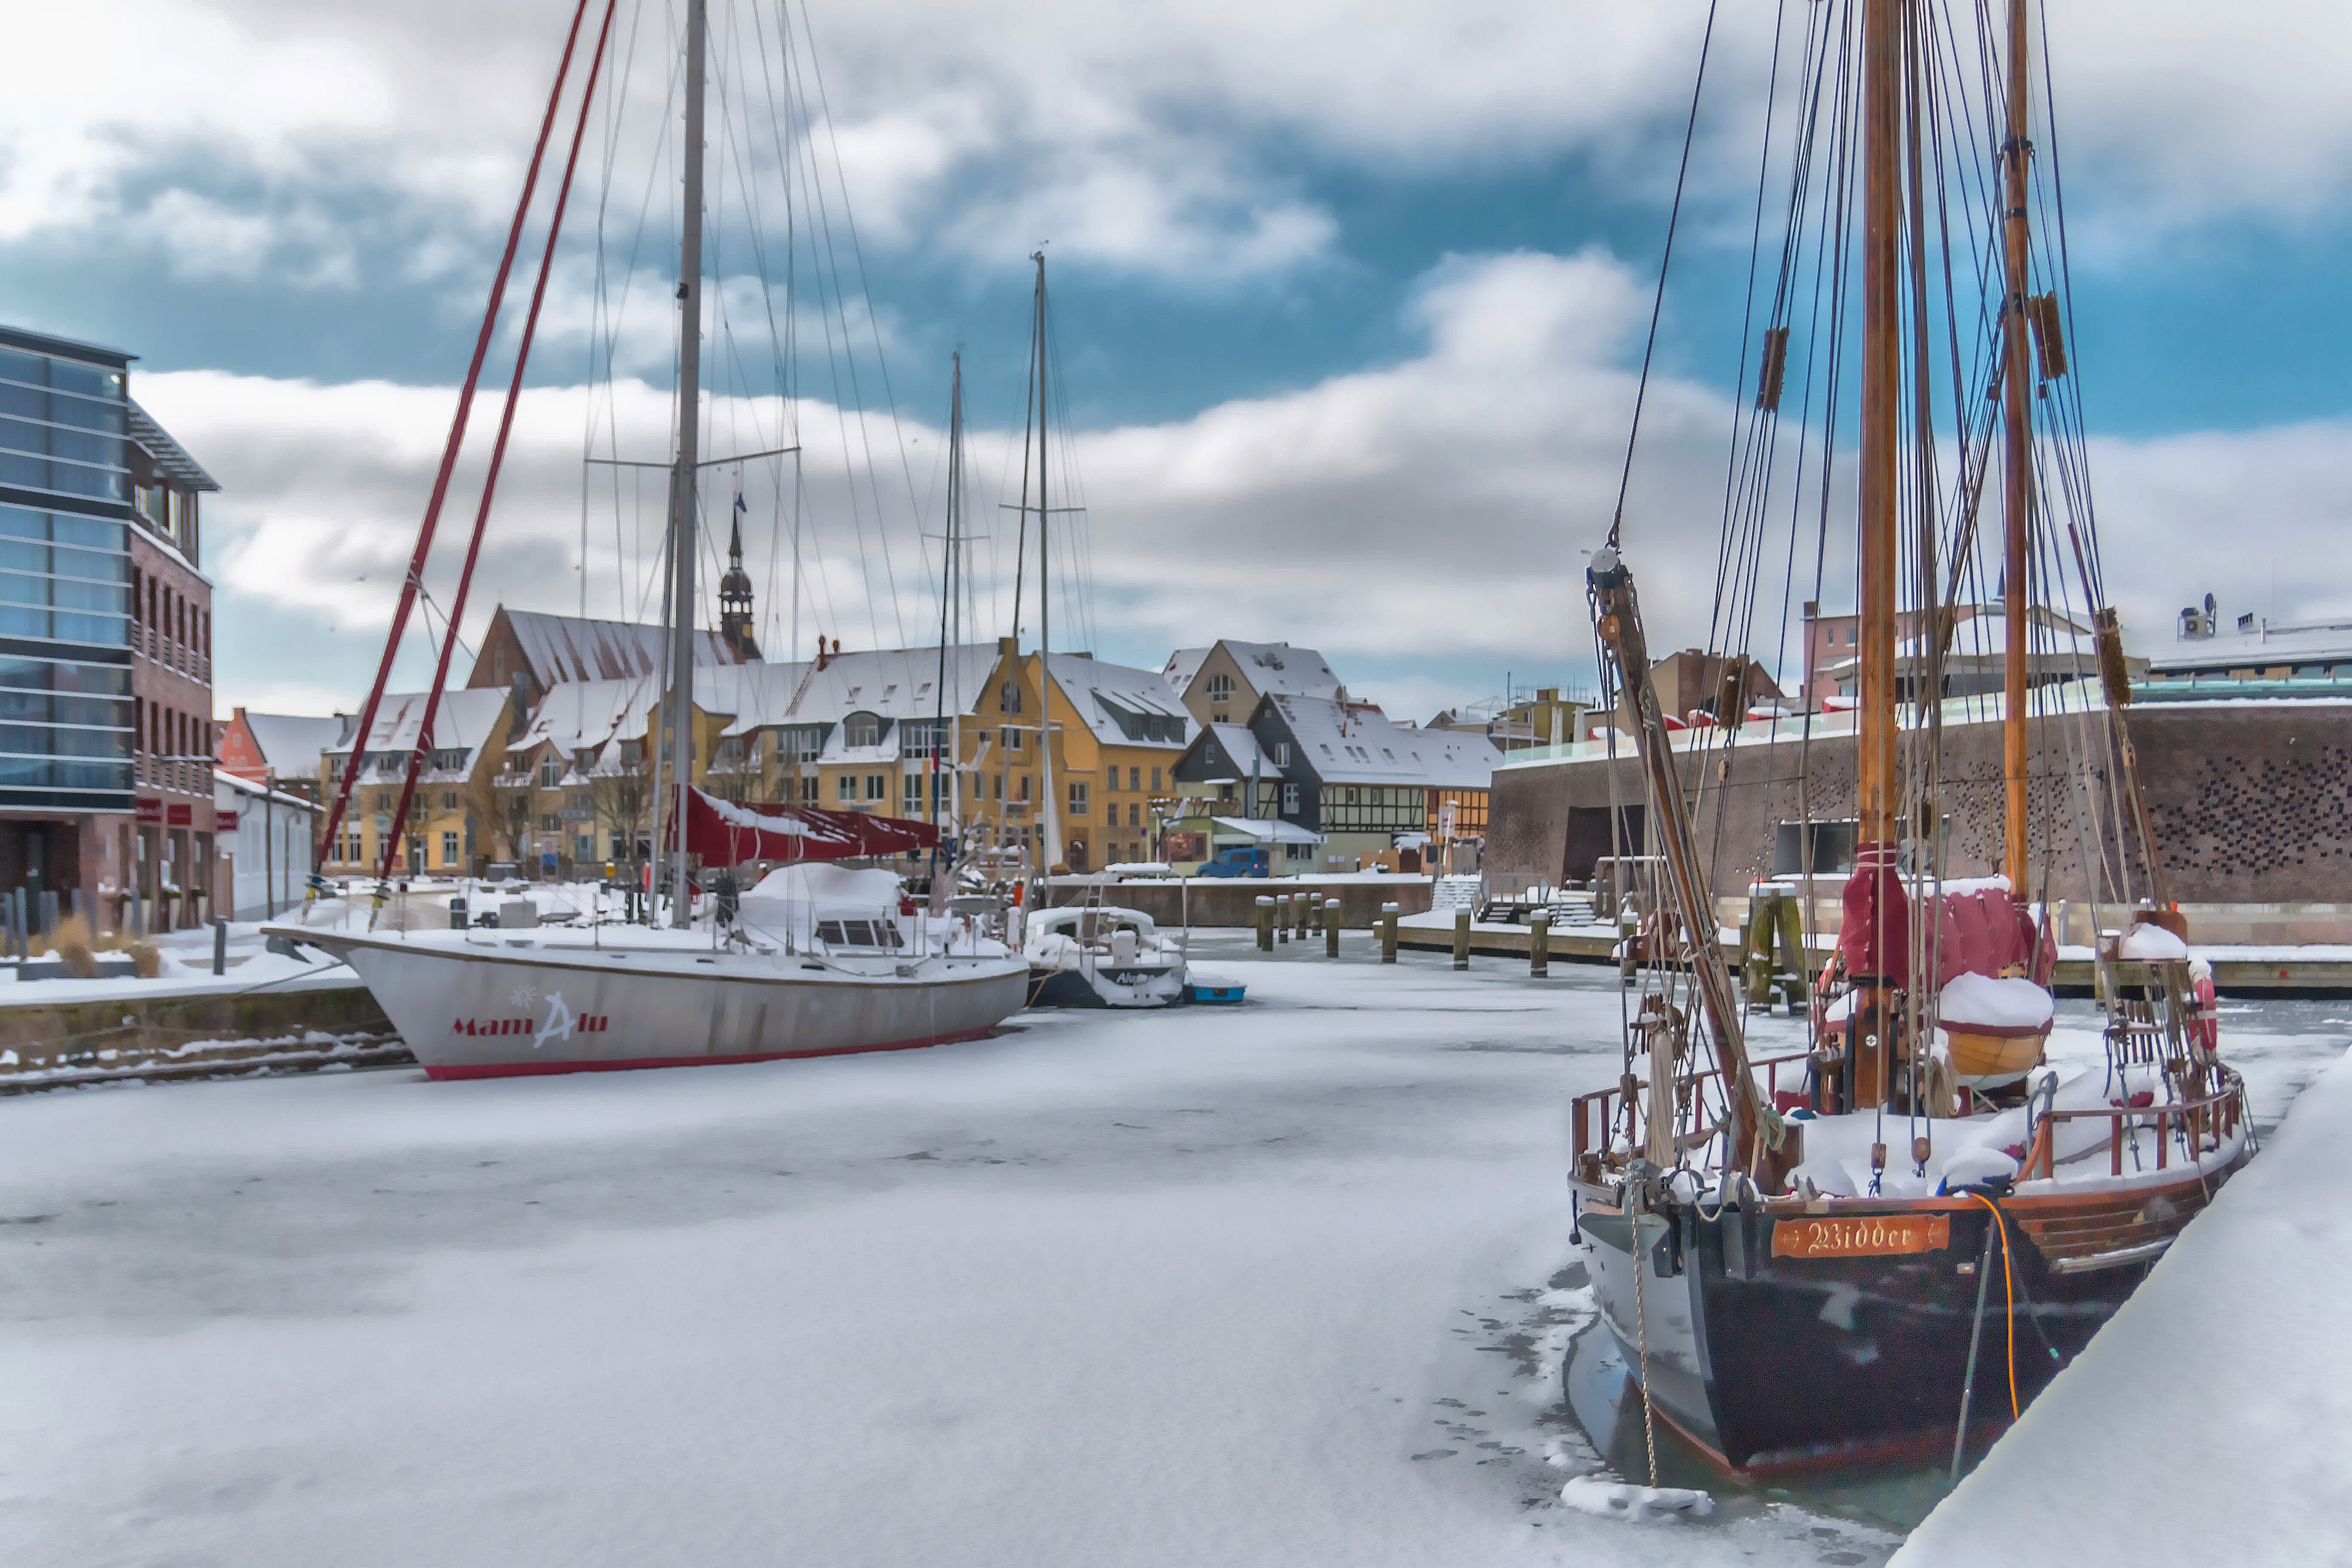
vehicle, boat, mast, harbor, marina, watercraft, port, sailboat, schooner, sailing ship, winter, tall ship, ship, sail, sailing, sloop